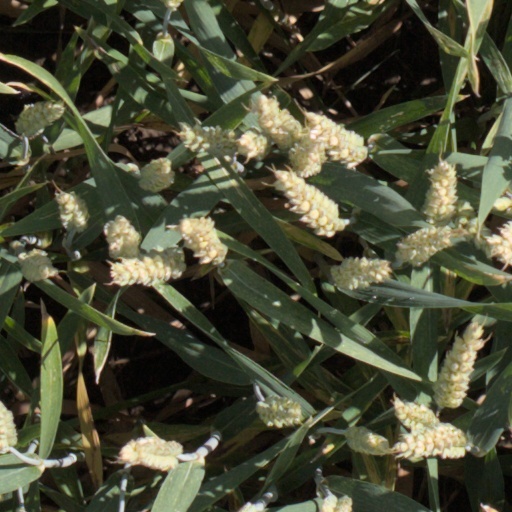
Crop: wheat